History of South Korea

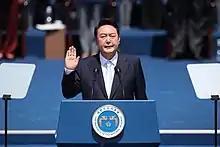
Yoon takes the presidential oath of office outside the National Assembly, 10 May 2022.

Park Geun-hye was inaugurated in February 2013. She is the eleventh President of South Korea and is the eldest child of South Korea's stratocratic third President, Park Chung Hee. She was the first woman to be elected South Korean president, and to be elected as a head of state in the modern history of Northeast Asia. Her reputation during her presidency was eventually marred by her incompetency of handling the "Sewol" ferry disaster, the 2015 MERS outbreak, and later a major scandal, leading to her impeachment in December 2016. The corruption scandal involving Choi Soon-sil quickly blew up after reports from multiple news organizations (the most notable of which was JTBC) in 2016, nationwide protests ensued weekly, with participant count hitting a maximum of over 2.3 million (as reported by the protesters). These protests turned out to be the biggest mass protests in Korean history. The protests continued even after Congress voted on Park's impeachment. Prime Minister Hwang Kyo-ahn acted as President of South Korea pending completion of investigations into the actions of Park Geun-hye, and in the absence of any intervening election. The Constitutional Court upheld the impeachment on 10 March 2017, ending Park's presidency and forcing her out of office.